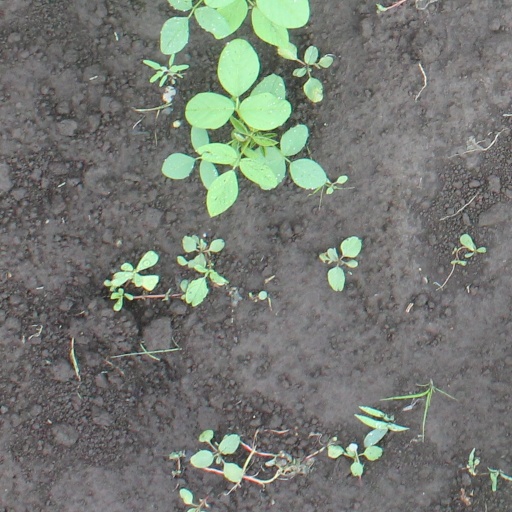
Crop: soybean